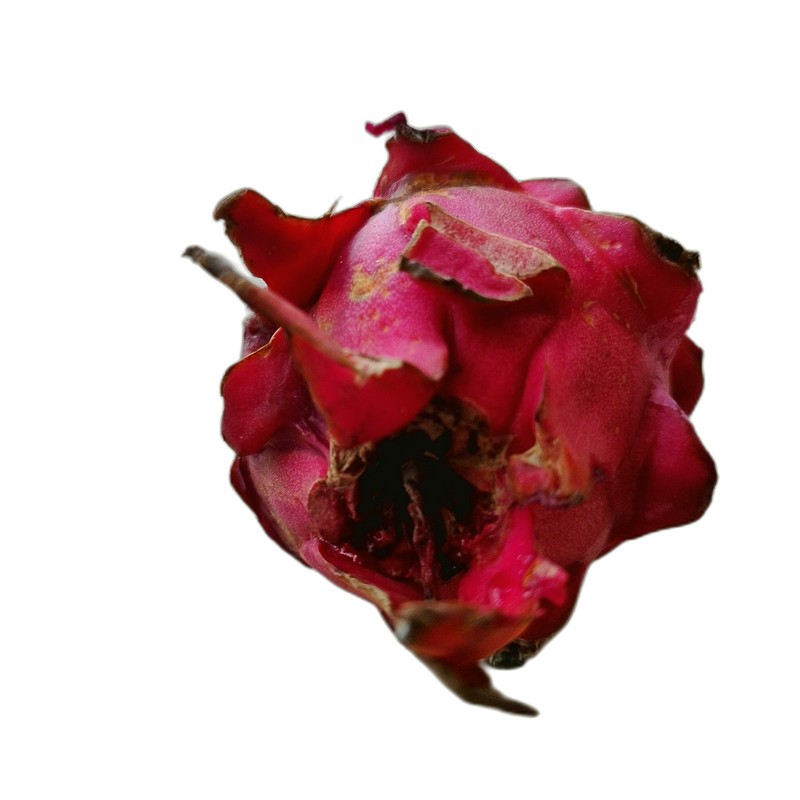
Label: Defect Dragon Fruit